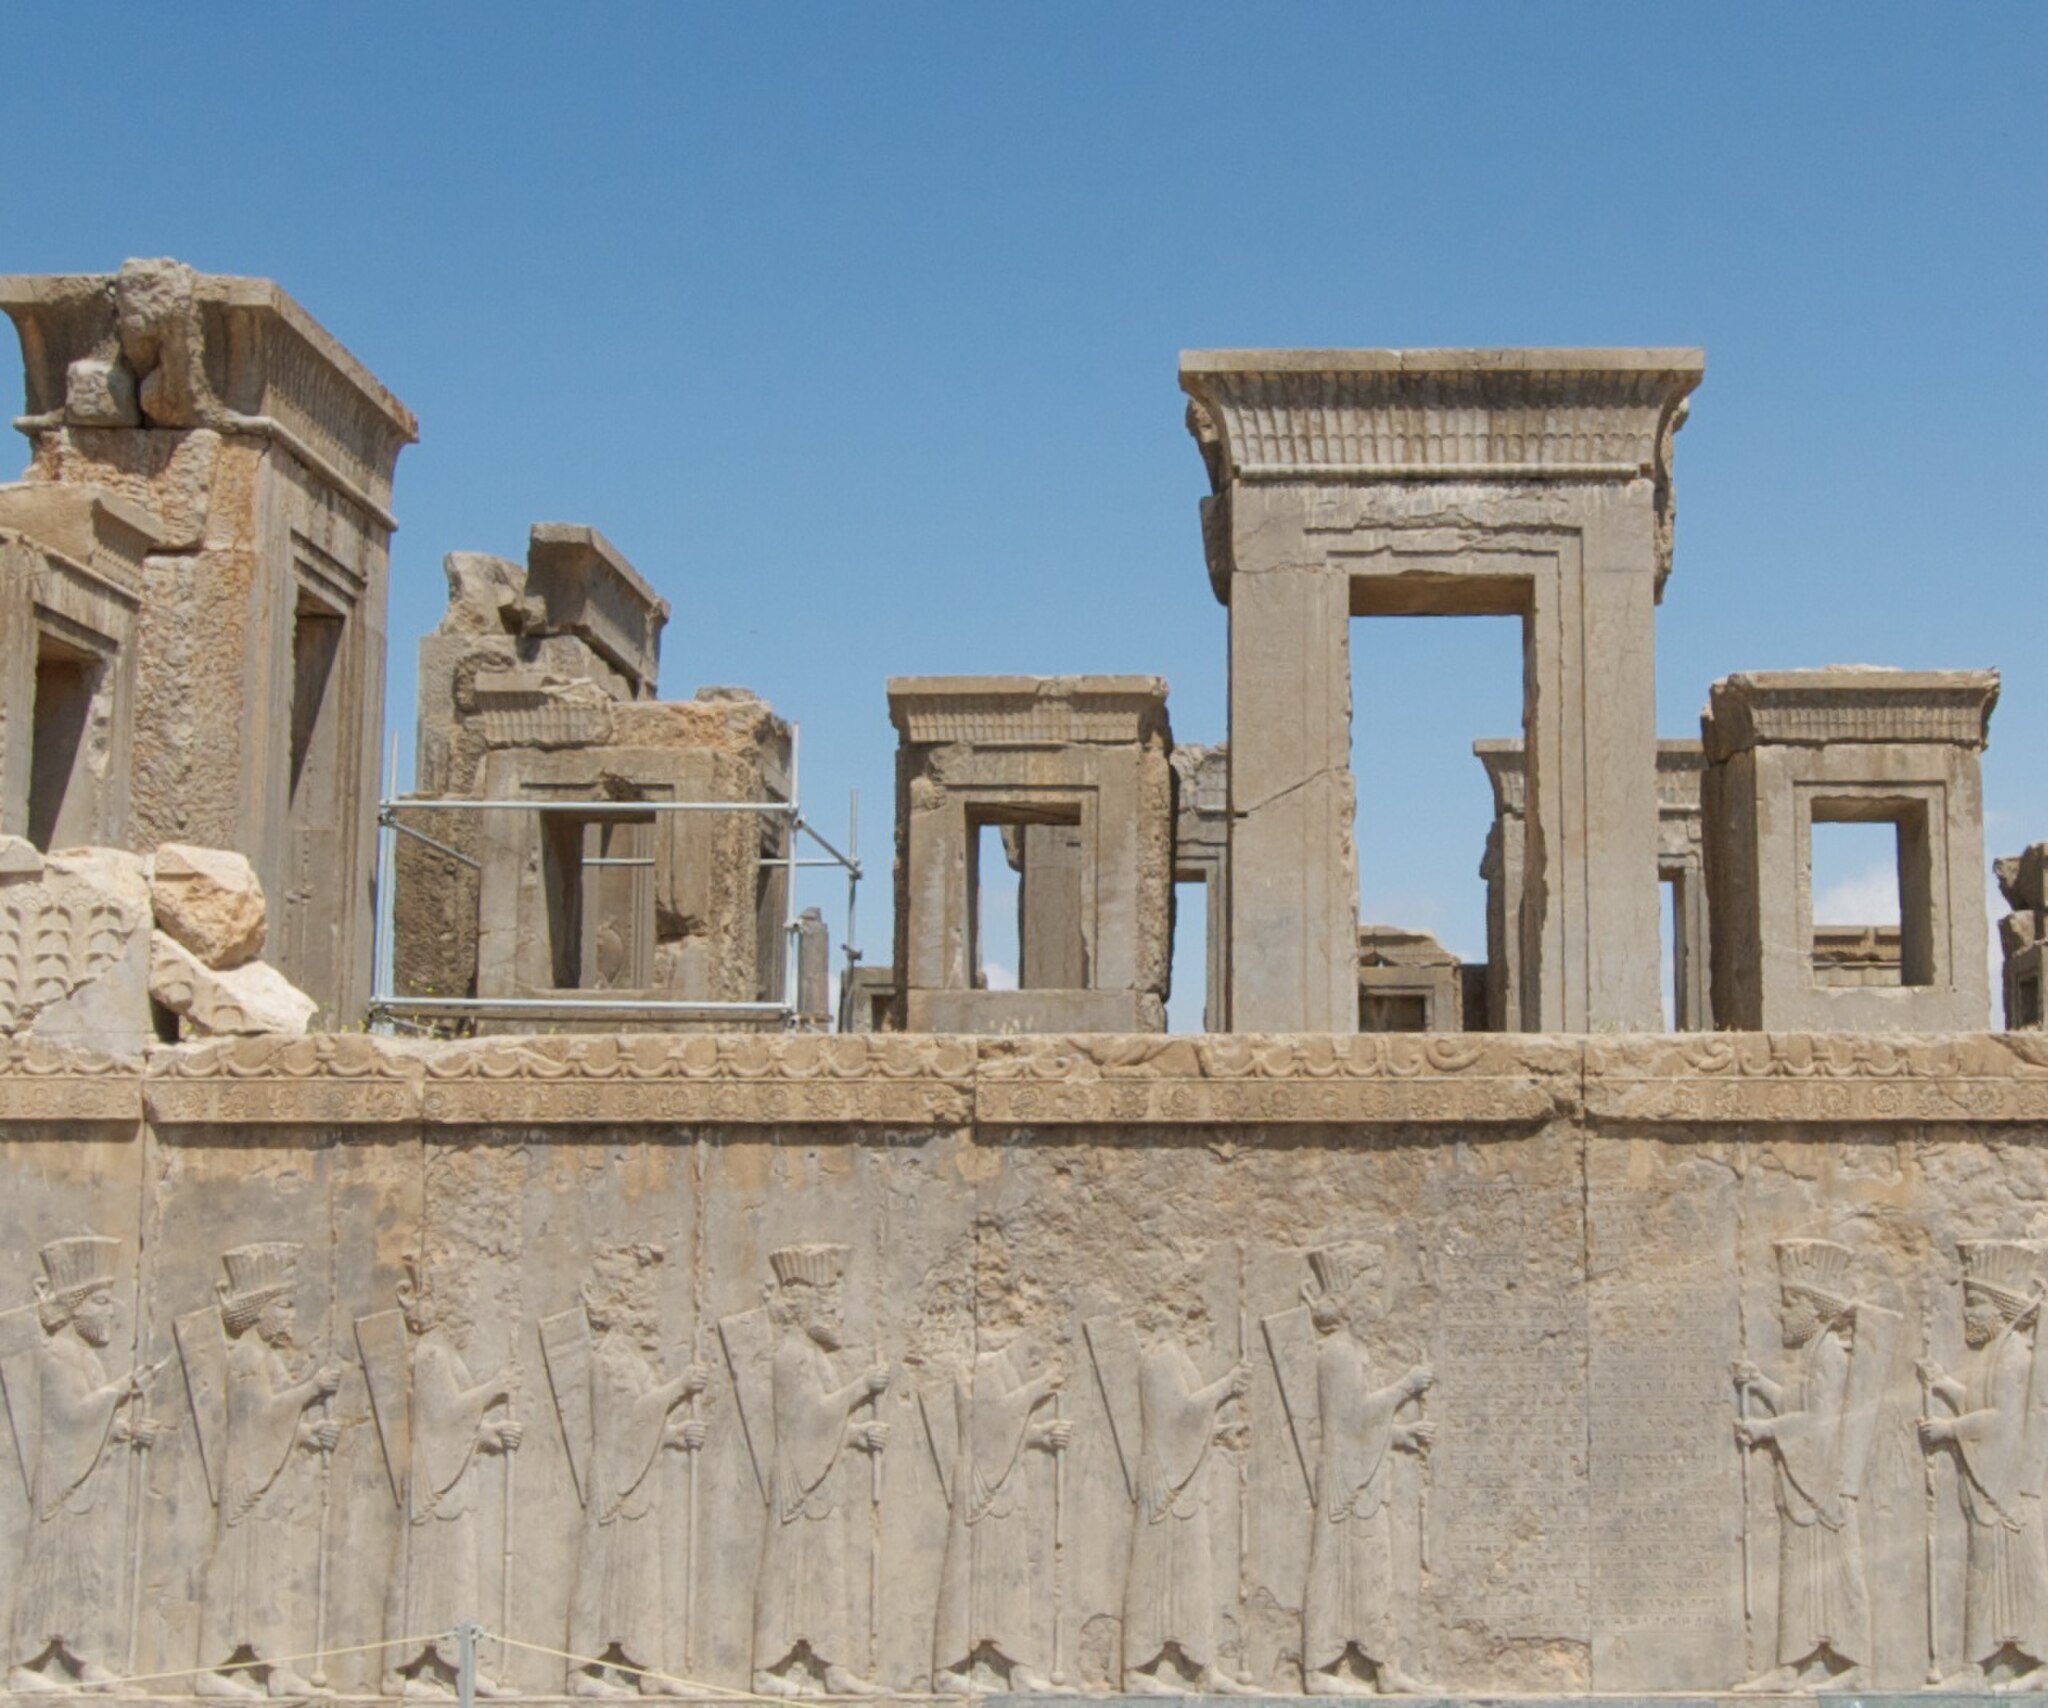
Title: Detail - The Tachara Palace (4693689394)
Description: Detail - The Tachara Palace
Date: 2010-04-19 11:36
Categories: Taken with Nikon D300, Palace of Darius I in Persepolis, Flickr images reviewed by File Upload Bot (Magnus Manske), 2010 in Persepolis, Southern staircase of Tachara